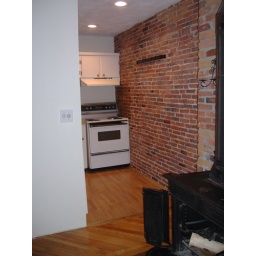
standing by front windows, looking towards kitchen. refrig is behind the white wall on the left